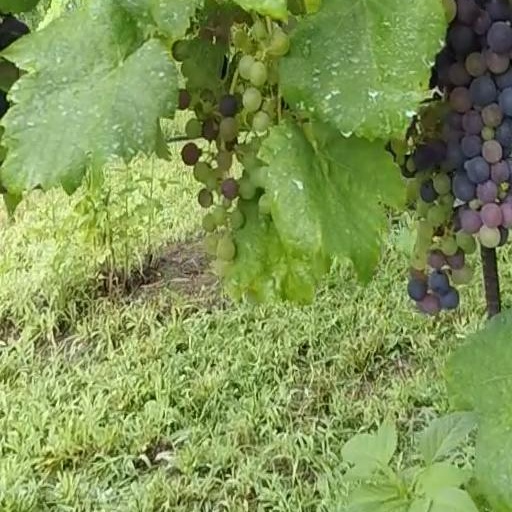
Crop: grape